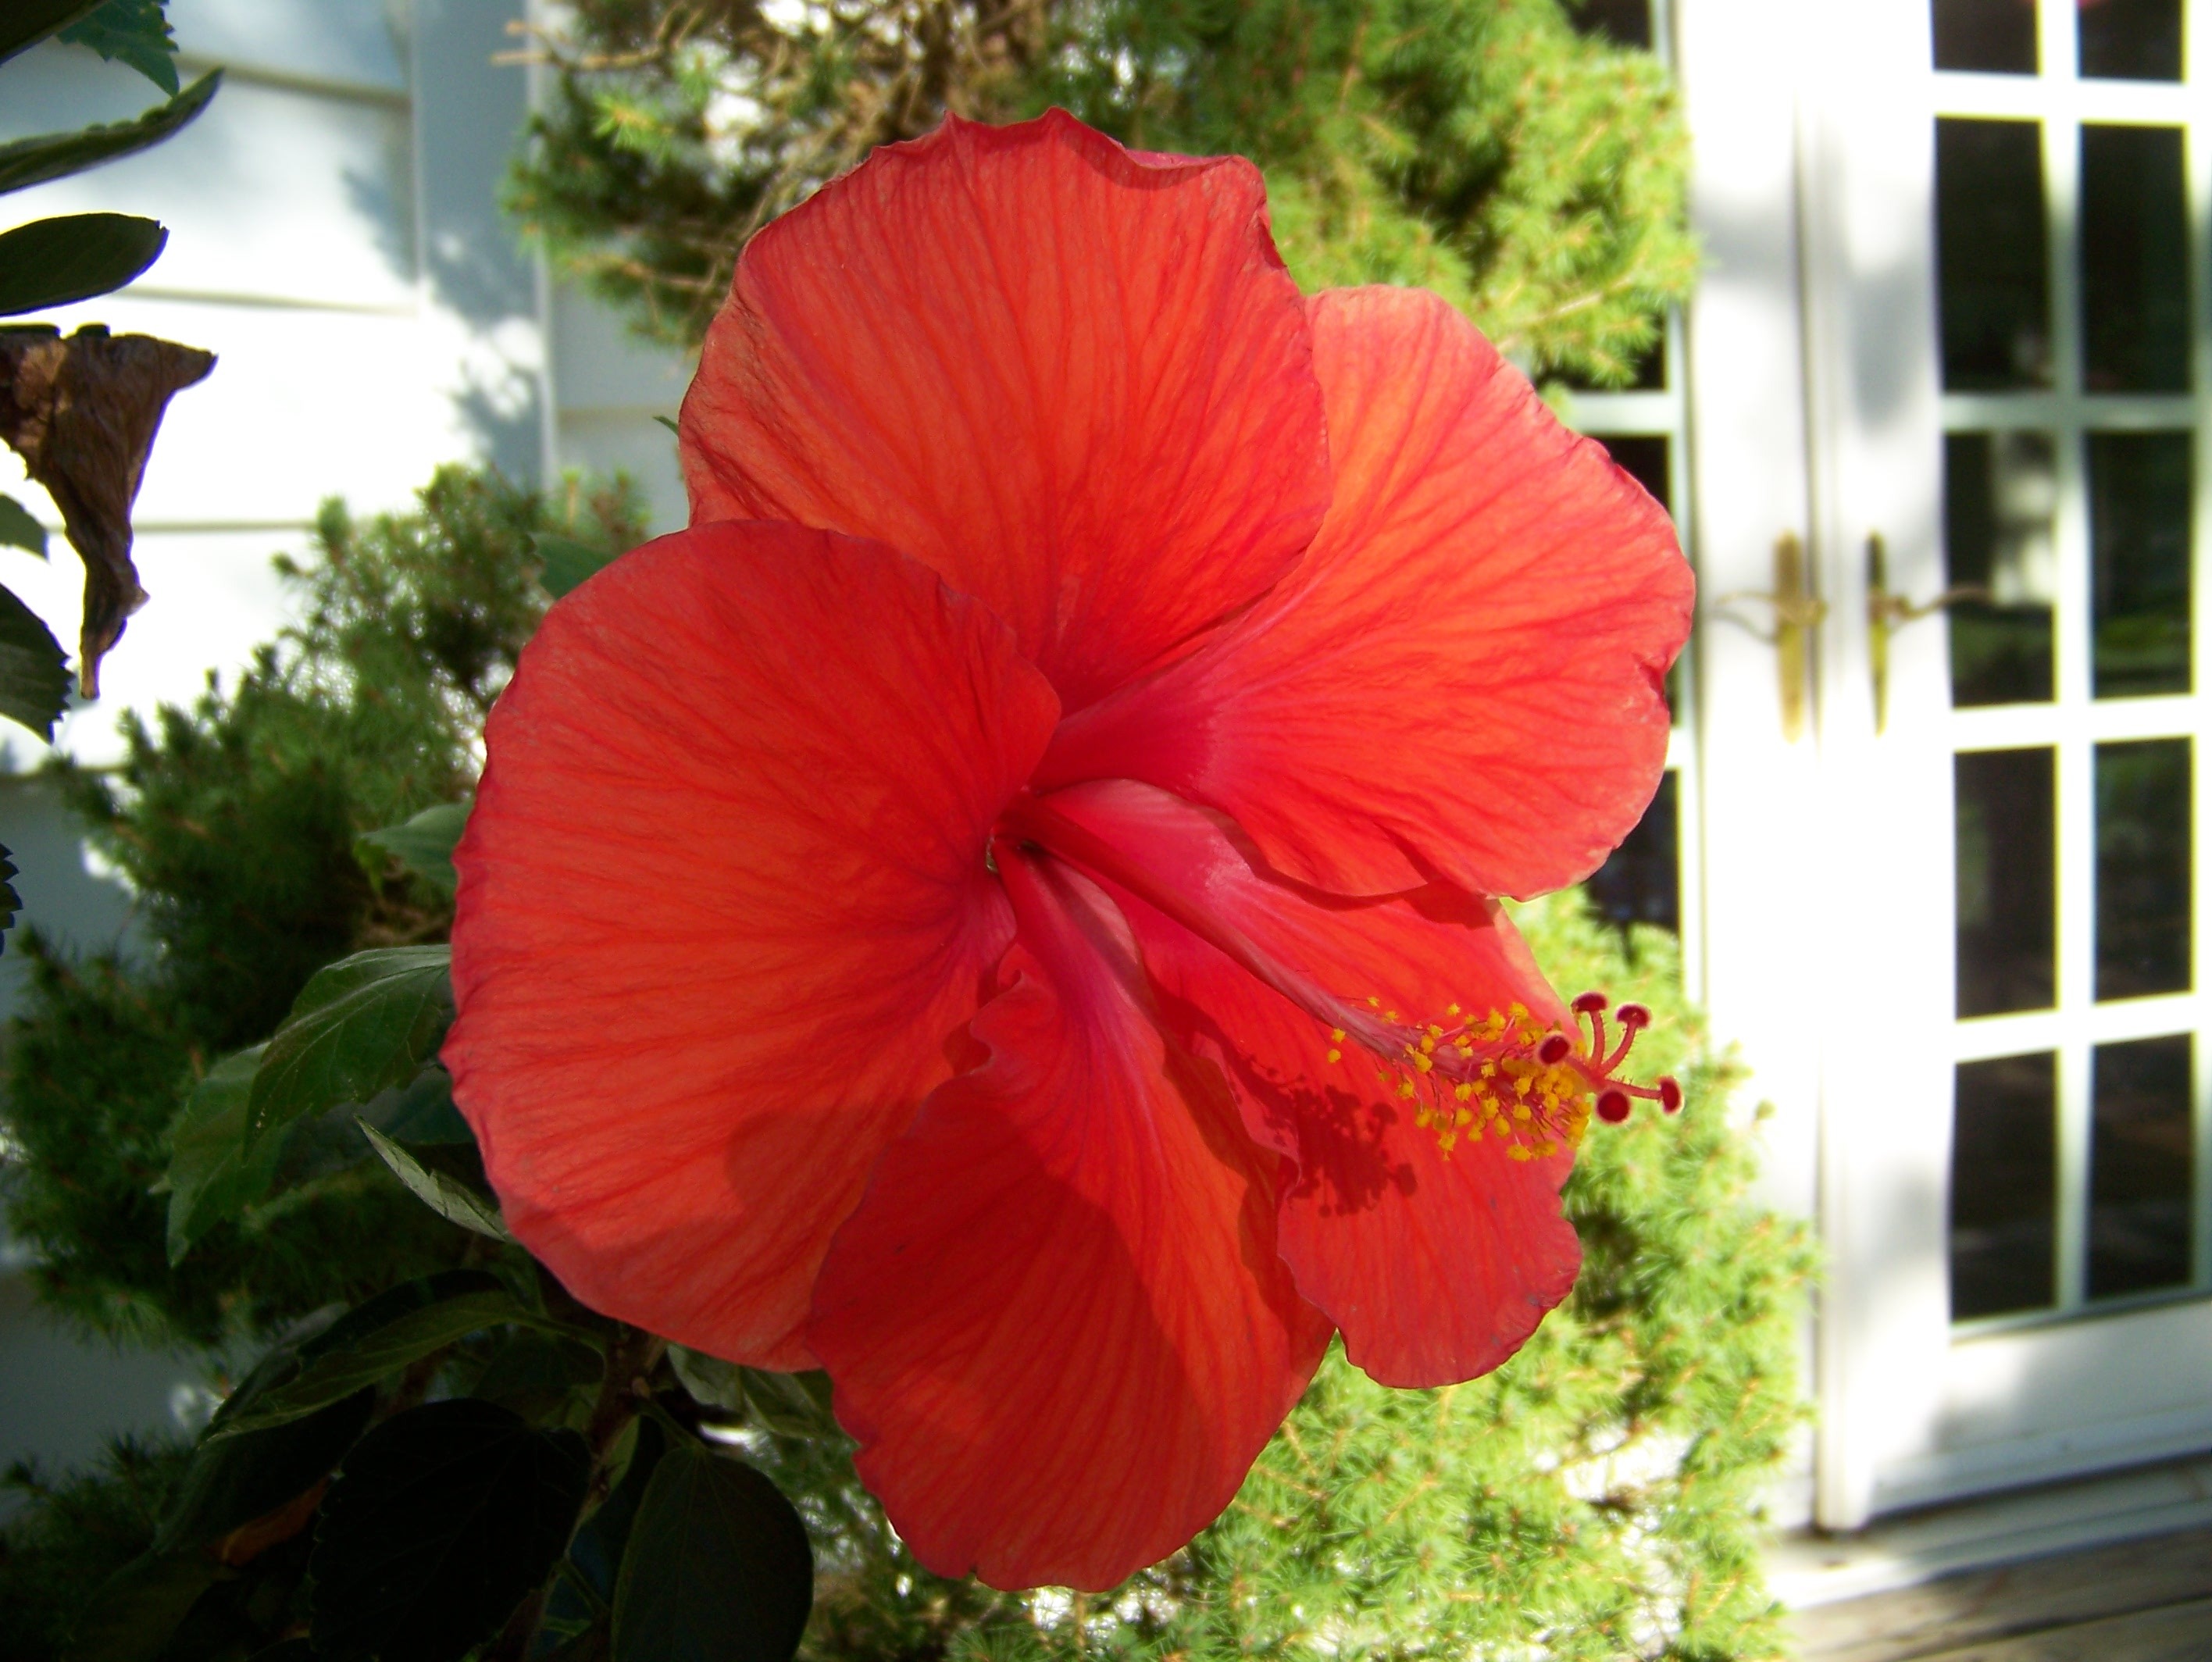
plant, house, sunlight, flower, petal, spring, red, tropical, blooming, colorful, flora, plants, flowers, gardening, homes, petals, decorative, bright, blossoms, gardens, ornamental, hawaiian, hibiscus, blooms, herbs, flowering, malvales, herbal, flowering plant, rose family, yards, herbaceous plant, seed plant, china rose, chinese hibiscus, annual plant, mallow family